Ayas Mehmed Pasha

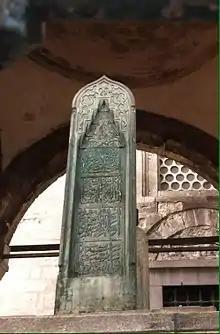
Tombstone of Ayas Mehmed Pasha at Eyüp Sultan Mosque Cemetery

In the TV series "Muhteşem Yüzyıl", Ayas Mehmed Pasha is played by Turkish actor Fehmi Karaarslan.